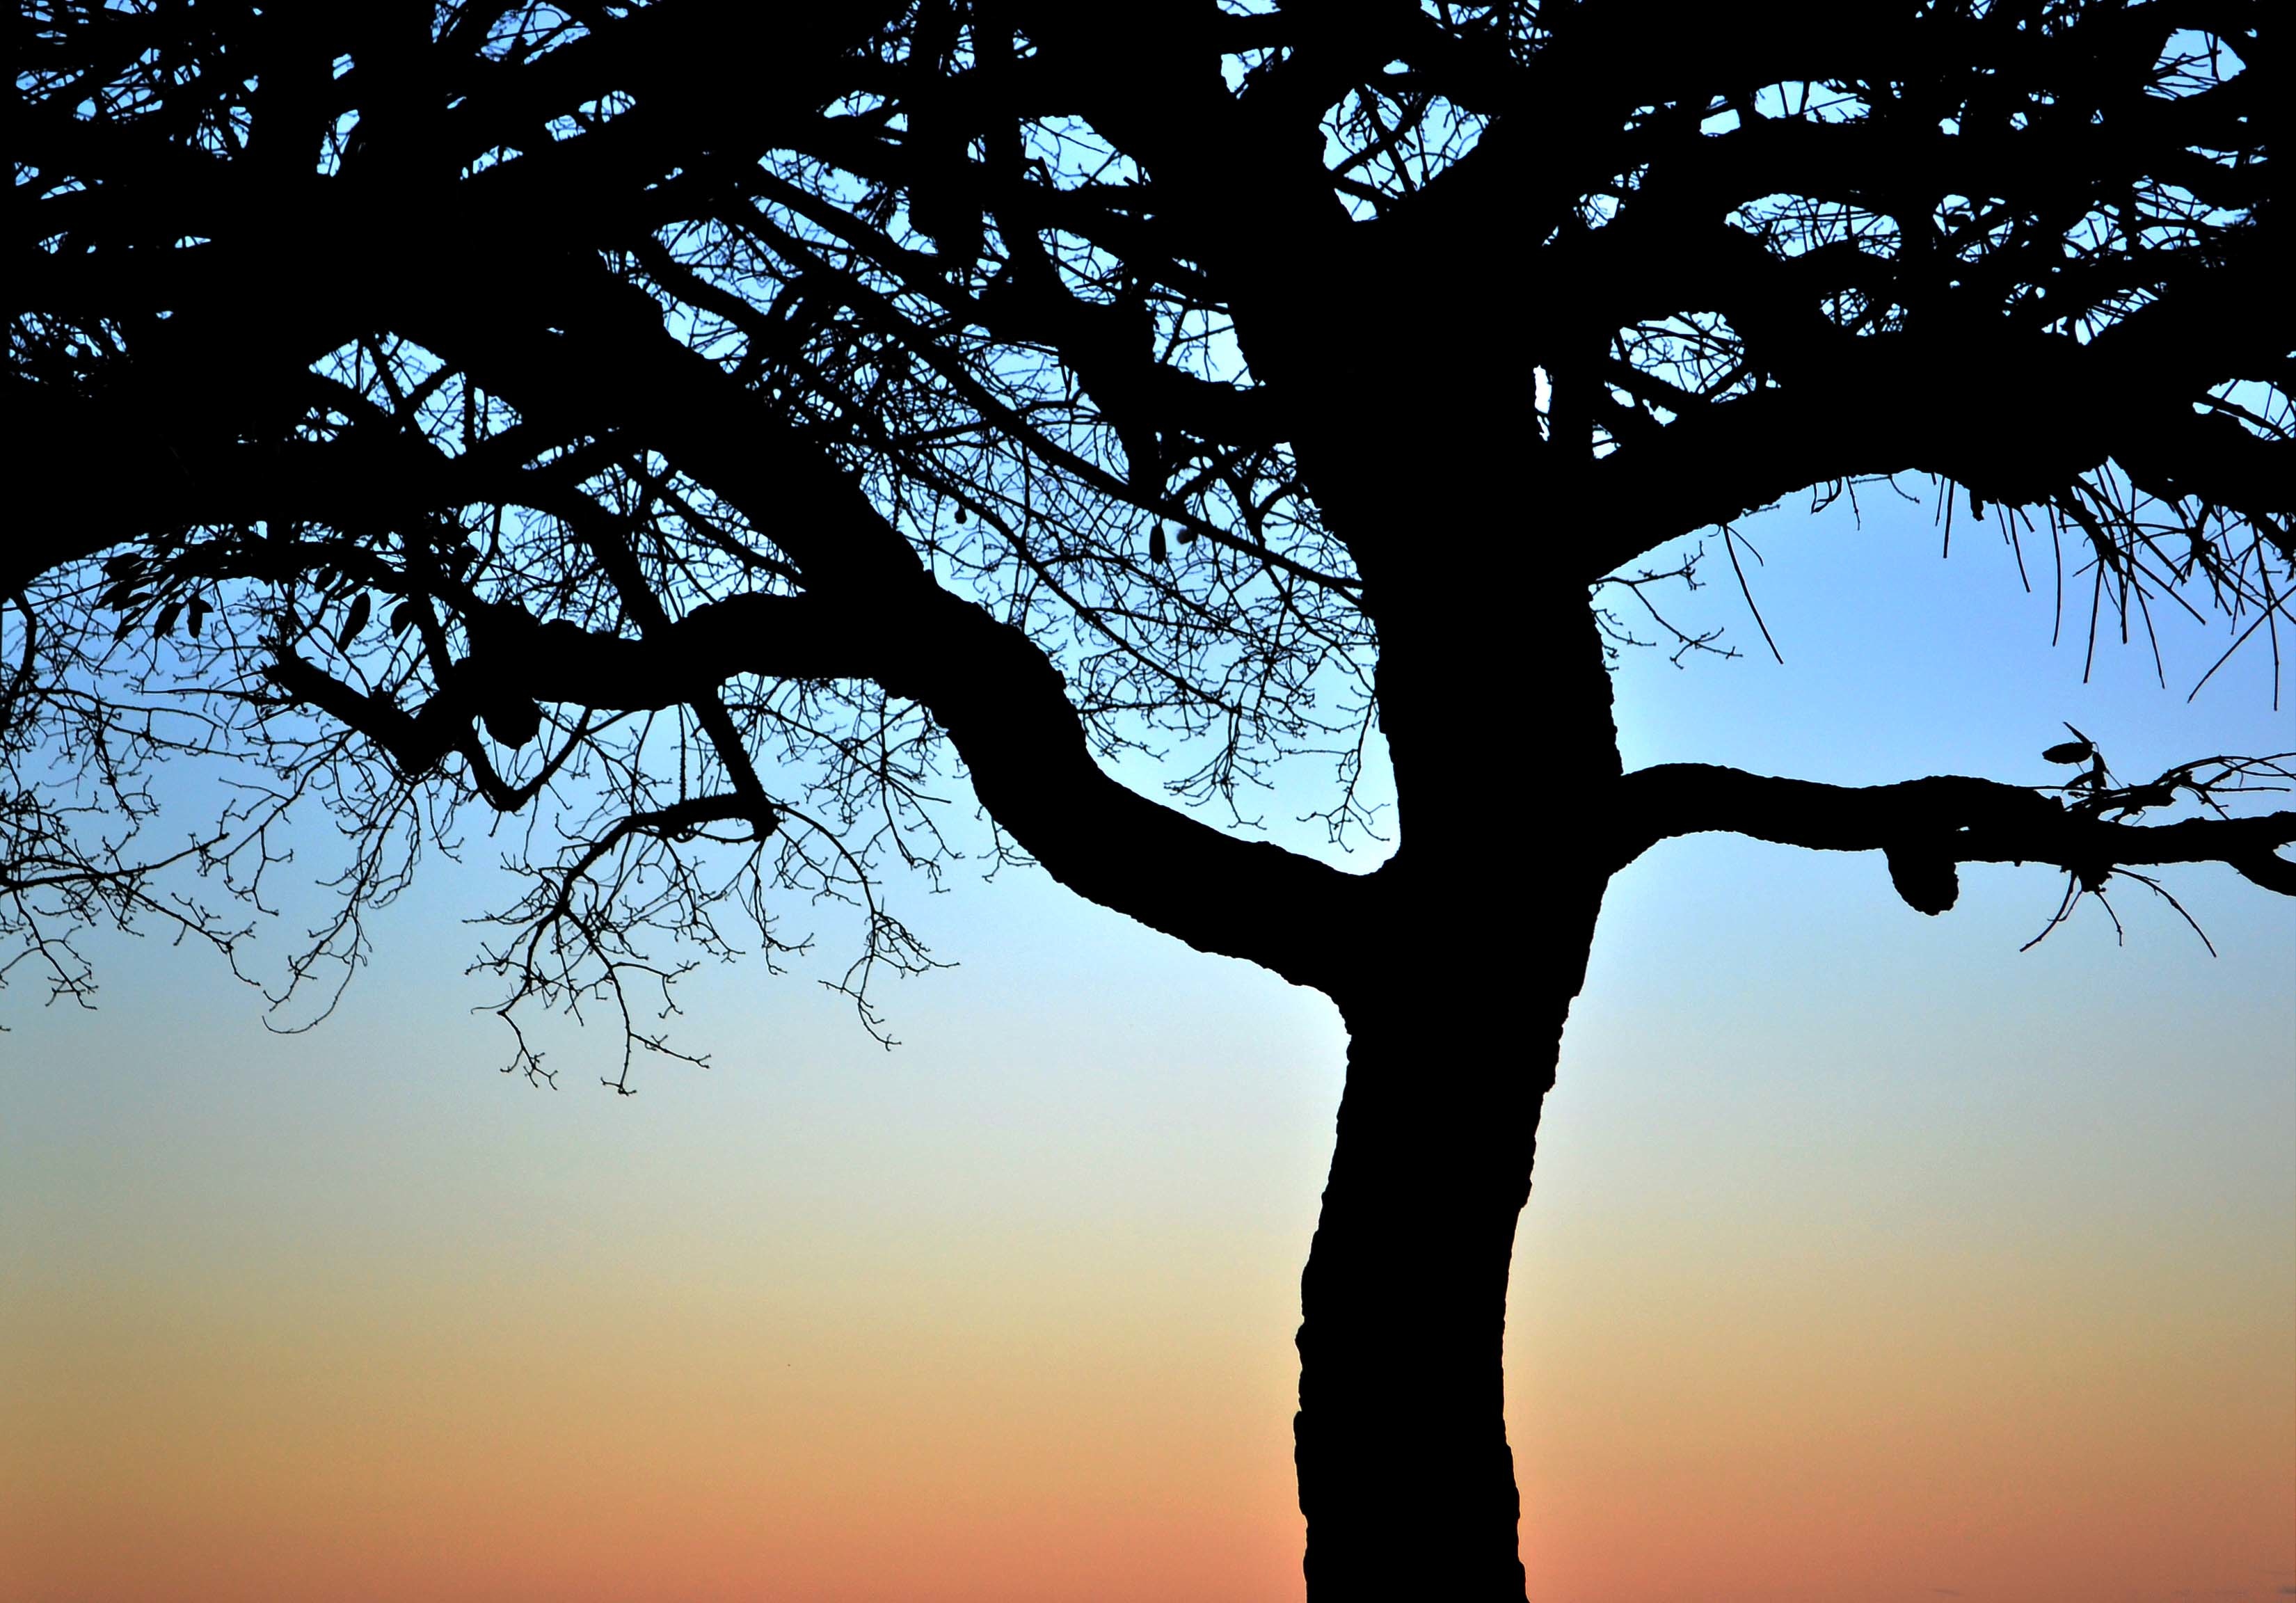
tree, nature, branch, silhouette, plant, sky, sunset, sunlight, morning, leaf, flower, dawn, dusk, evening, atmospheric phenomenon, woody plant